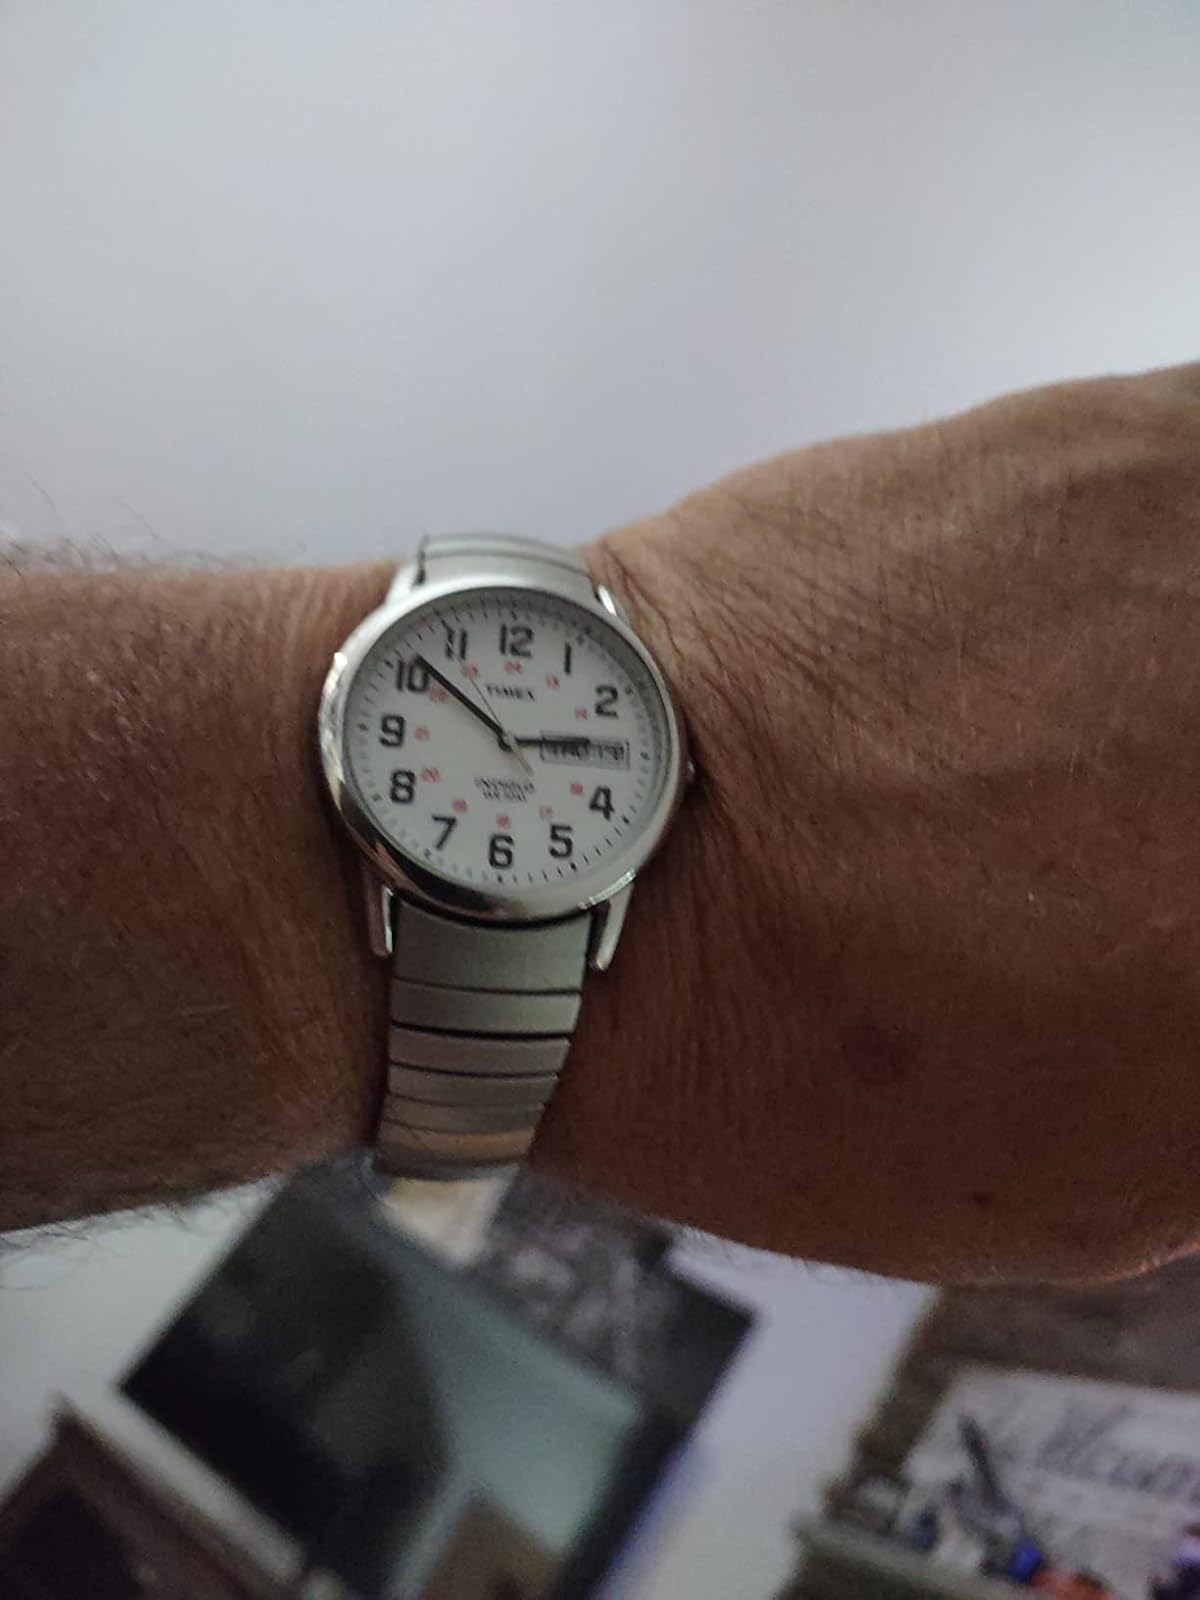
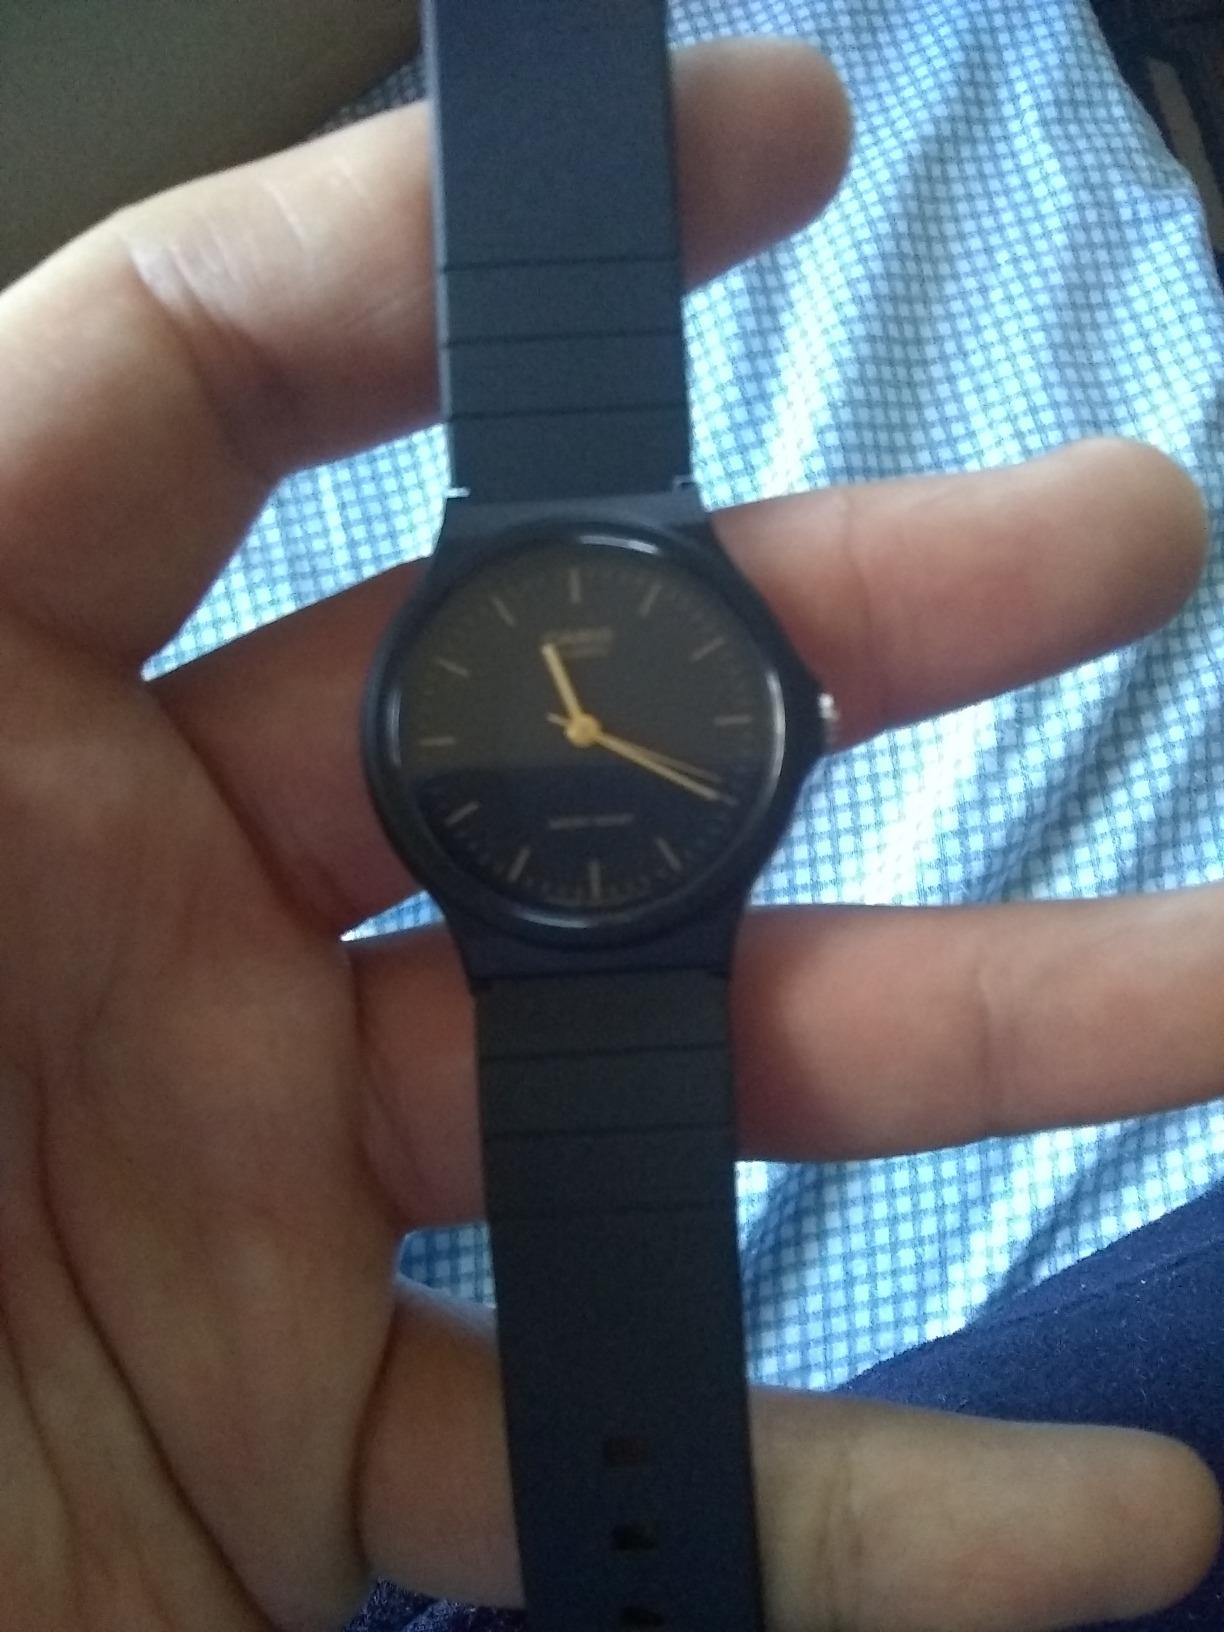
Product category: accessories_watch
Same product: no